Grove Court Apartments

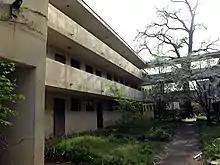
Grove Court Apartments

The units were accessible through the outside staircases. There were no inside staircases or shared hallways. The apartments were designed with an upstairs laundry room that employed an attendant. The building was designed with a flat top roof and an outside covered play area for children. The bedrooms were ten-by-twelve foot. The living rooms were twelve-by-seventeen-foot, and the dining rooms were eight-by-thirteen foot. The apartments were built with hollow tiles. The staircases and floors were made of concrete. The window frames were made of steel. The apartments were equipped with six-by-eight storage units in the basement.